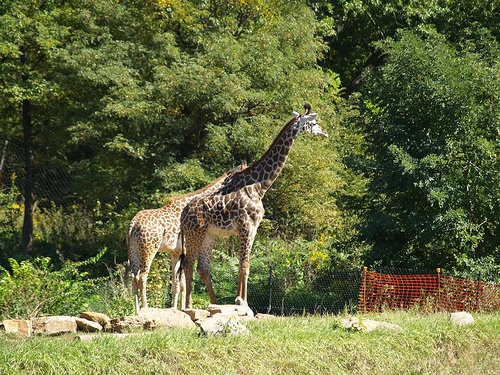
Two giraffe in a wooded area with an orange fence.
Two giraffes standing on rocks in the middle of a field.
Two giraffes in a wooded and grassy area.
Two giraffes standing in a green shady field.
Two giraffes standing next to each other in front of trees.